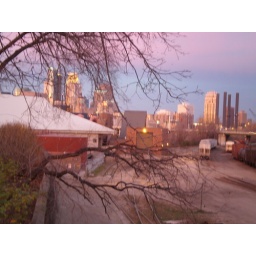
sky line over train yard